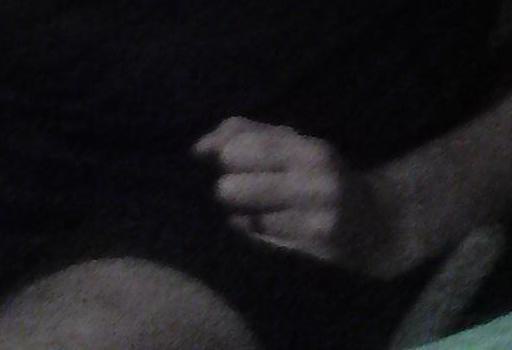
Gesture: no_gesture